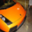
Label: automobile